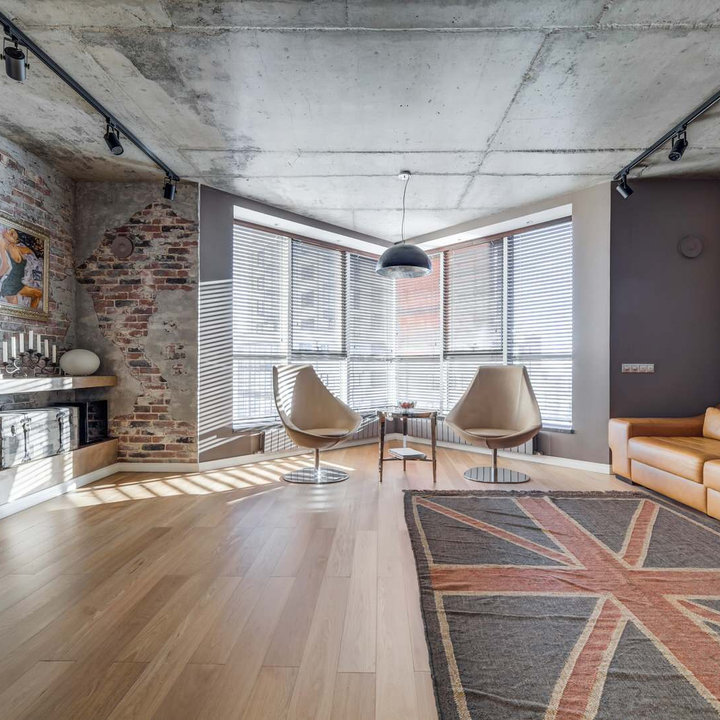
Style: Industrial